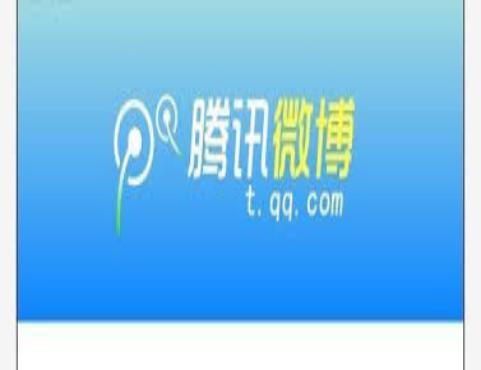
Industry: Leisure